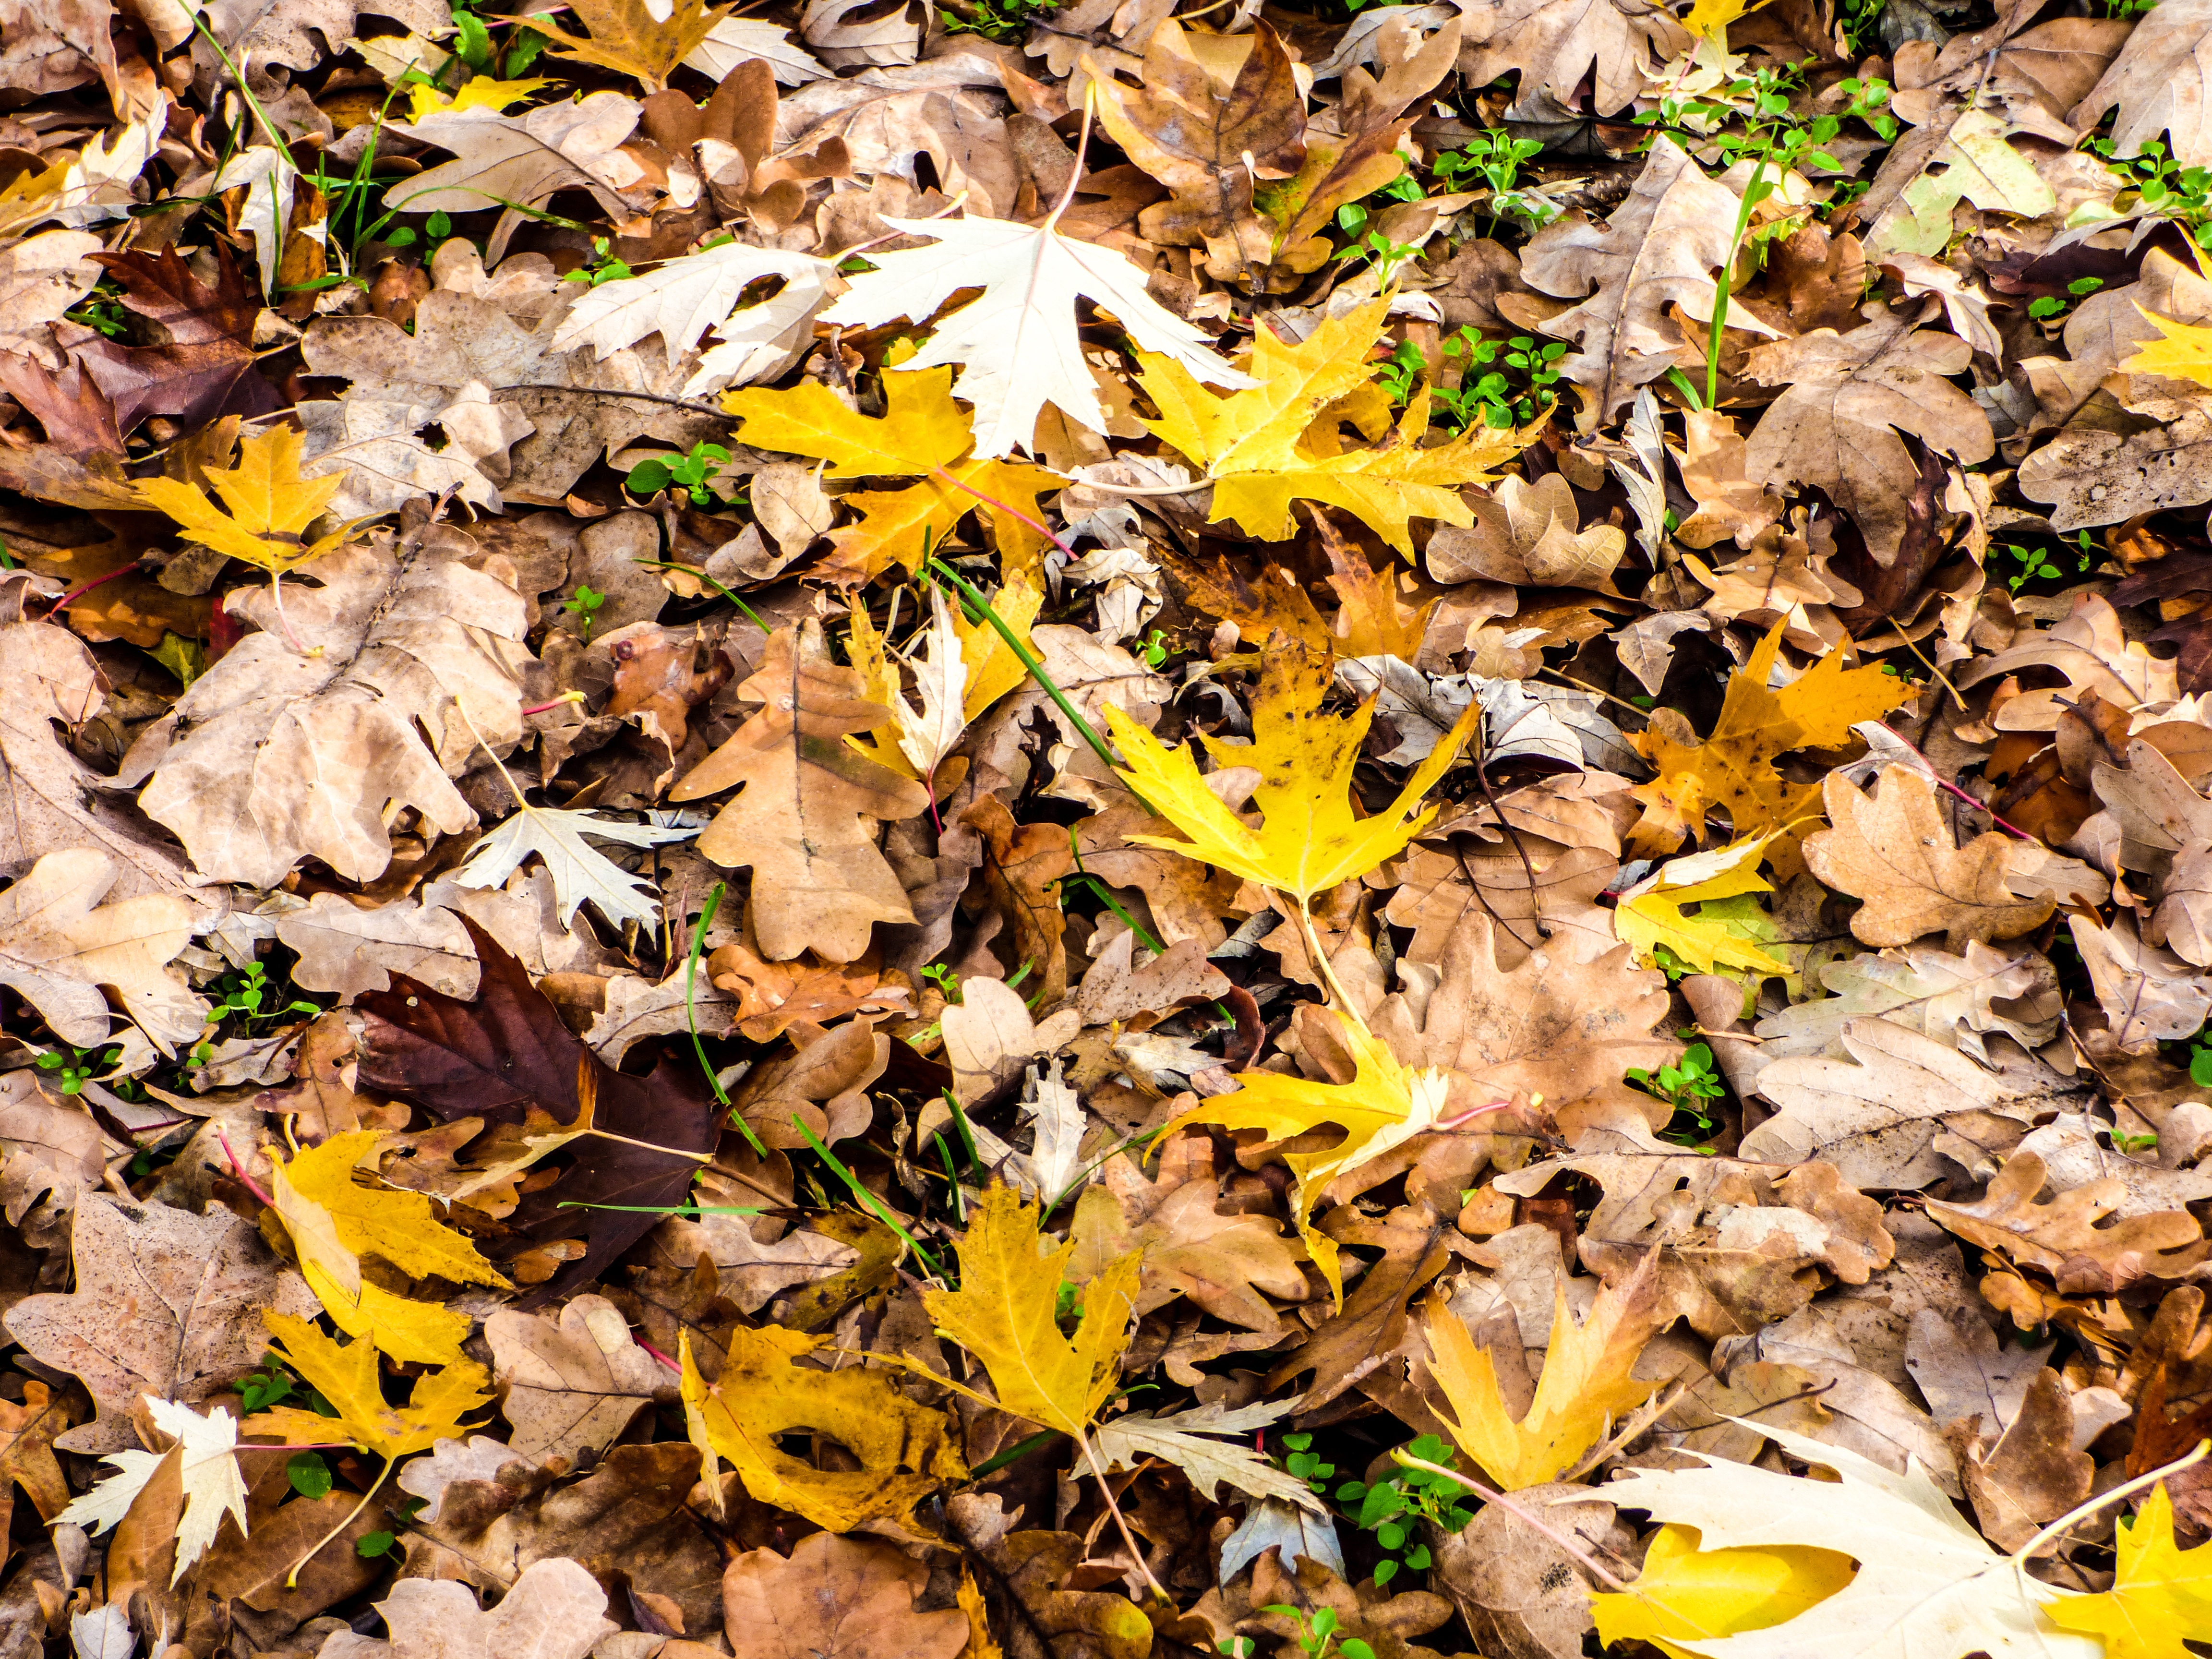
tree, nature, forest, branch, plant, wood, leaf, flower, foliage, color, autumn, soil, botany, yellow, flora, season, wildflower, autumn mood, leaves, seasons, deciduous, woodland, autumn leaves, brown leaves, yellow leaves, ecosystem, colorful leaves, avar, woody plant